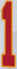
Number: 1